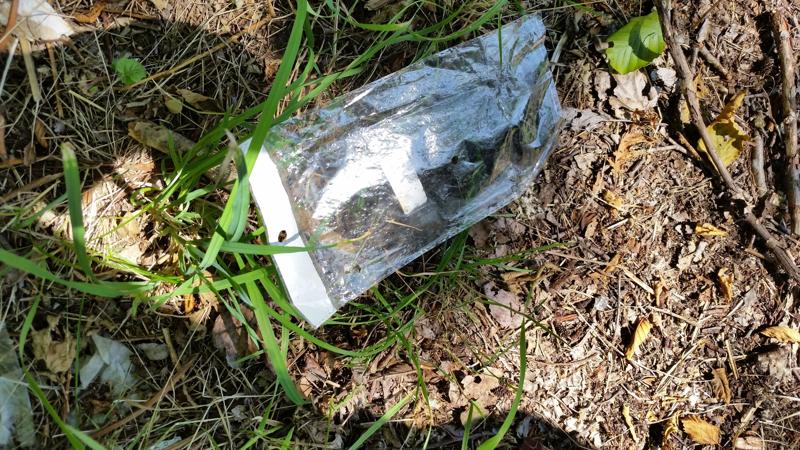
Waste category: trash